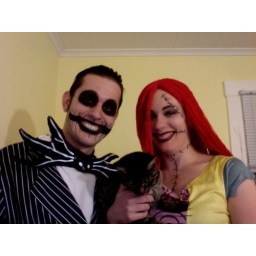
Lacking a white ghost dog with a pumpkin nose, Shiloh is standing in as our feline non-ghost Zero.